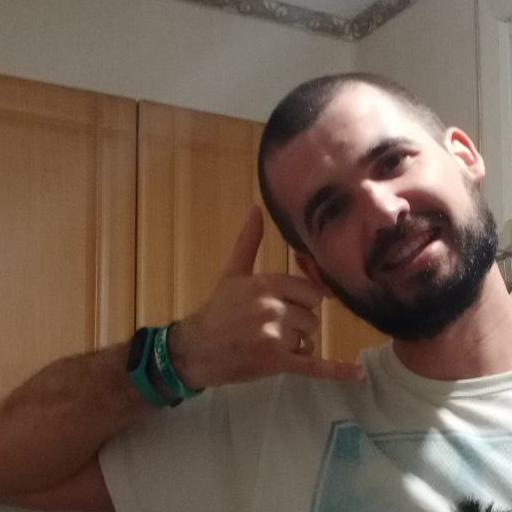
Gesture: call